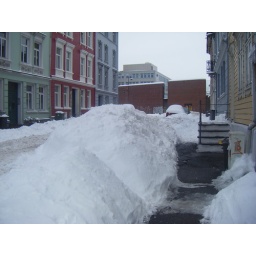
Believe it or not, there actually is a car inside that mountain of snow by the stairs!